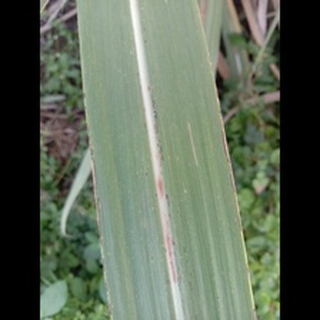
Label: sugarcane_rust